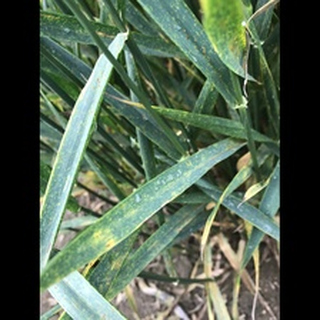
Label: wheat_brown_rust